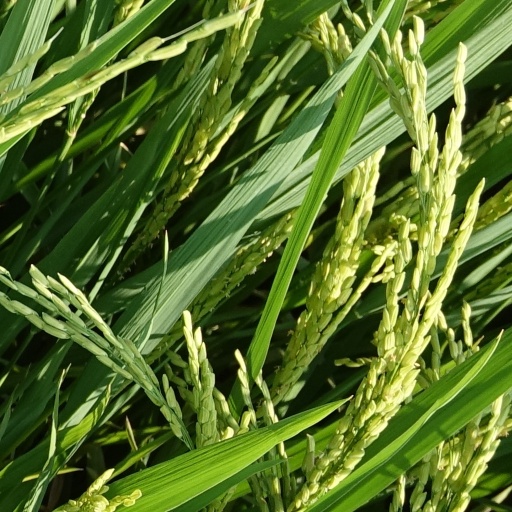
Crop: rice